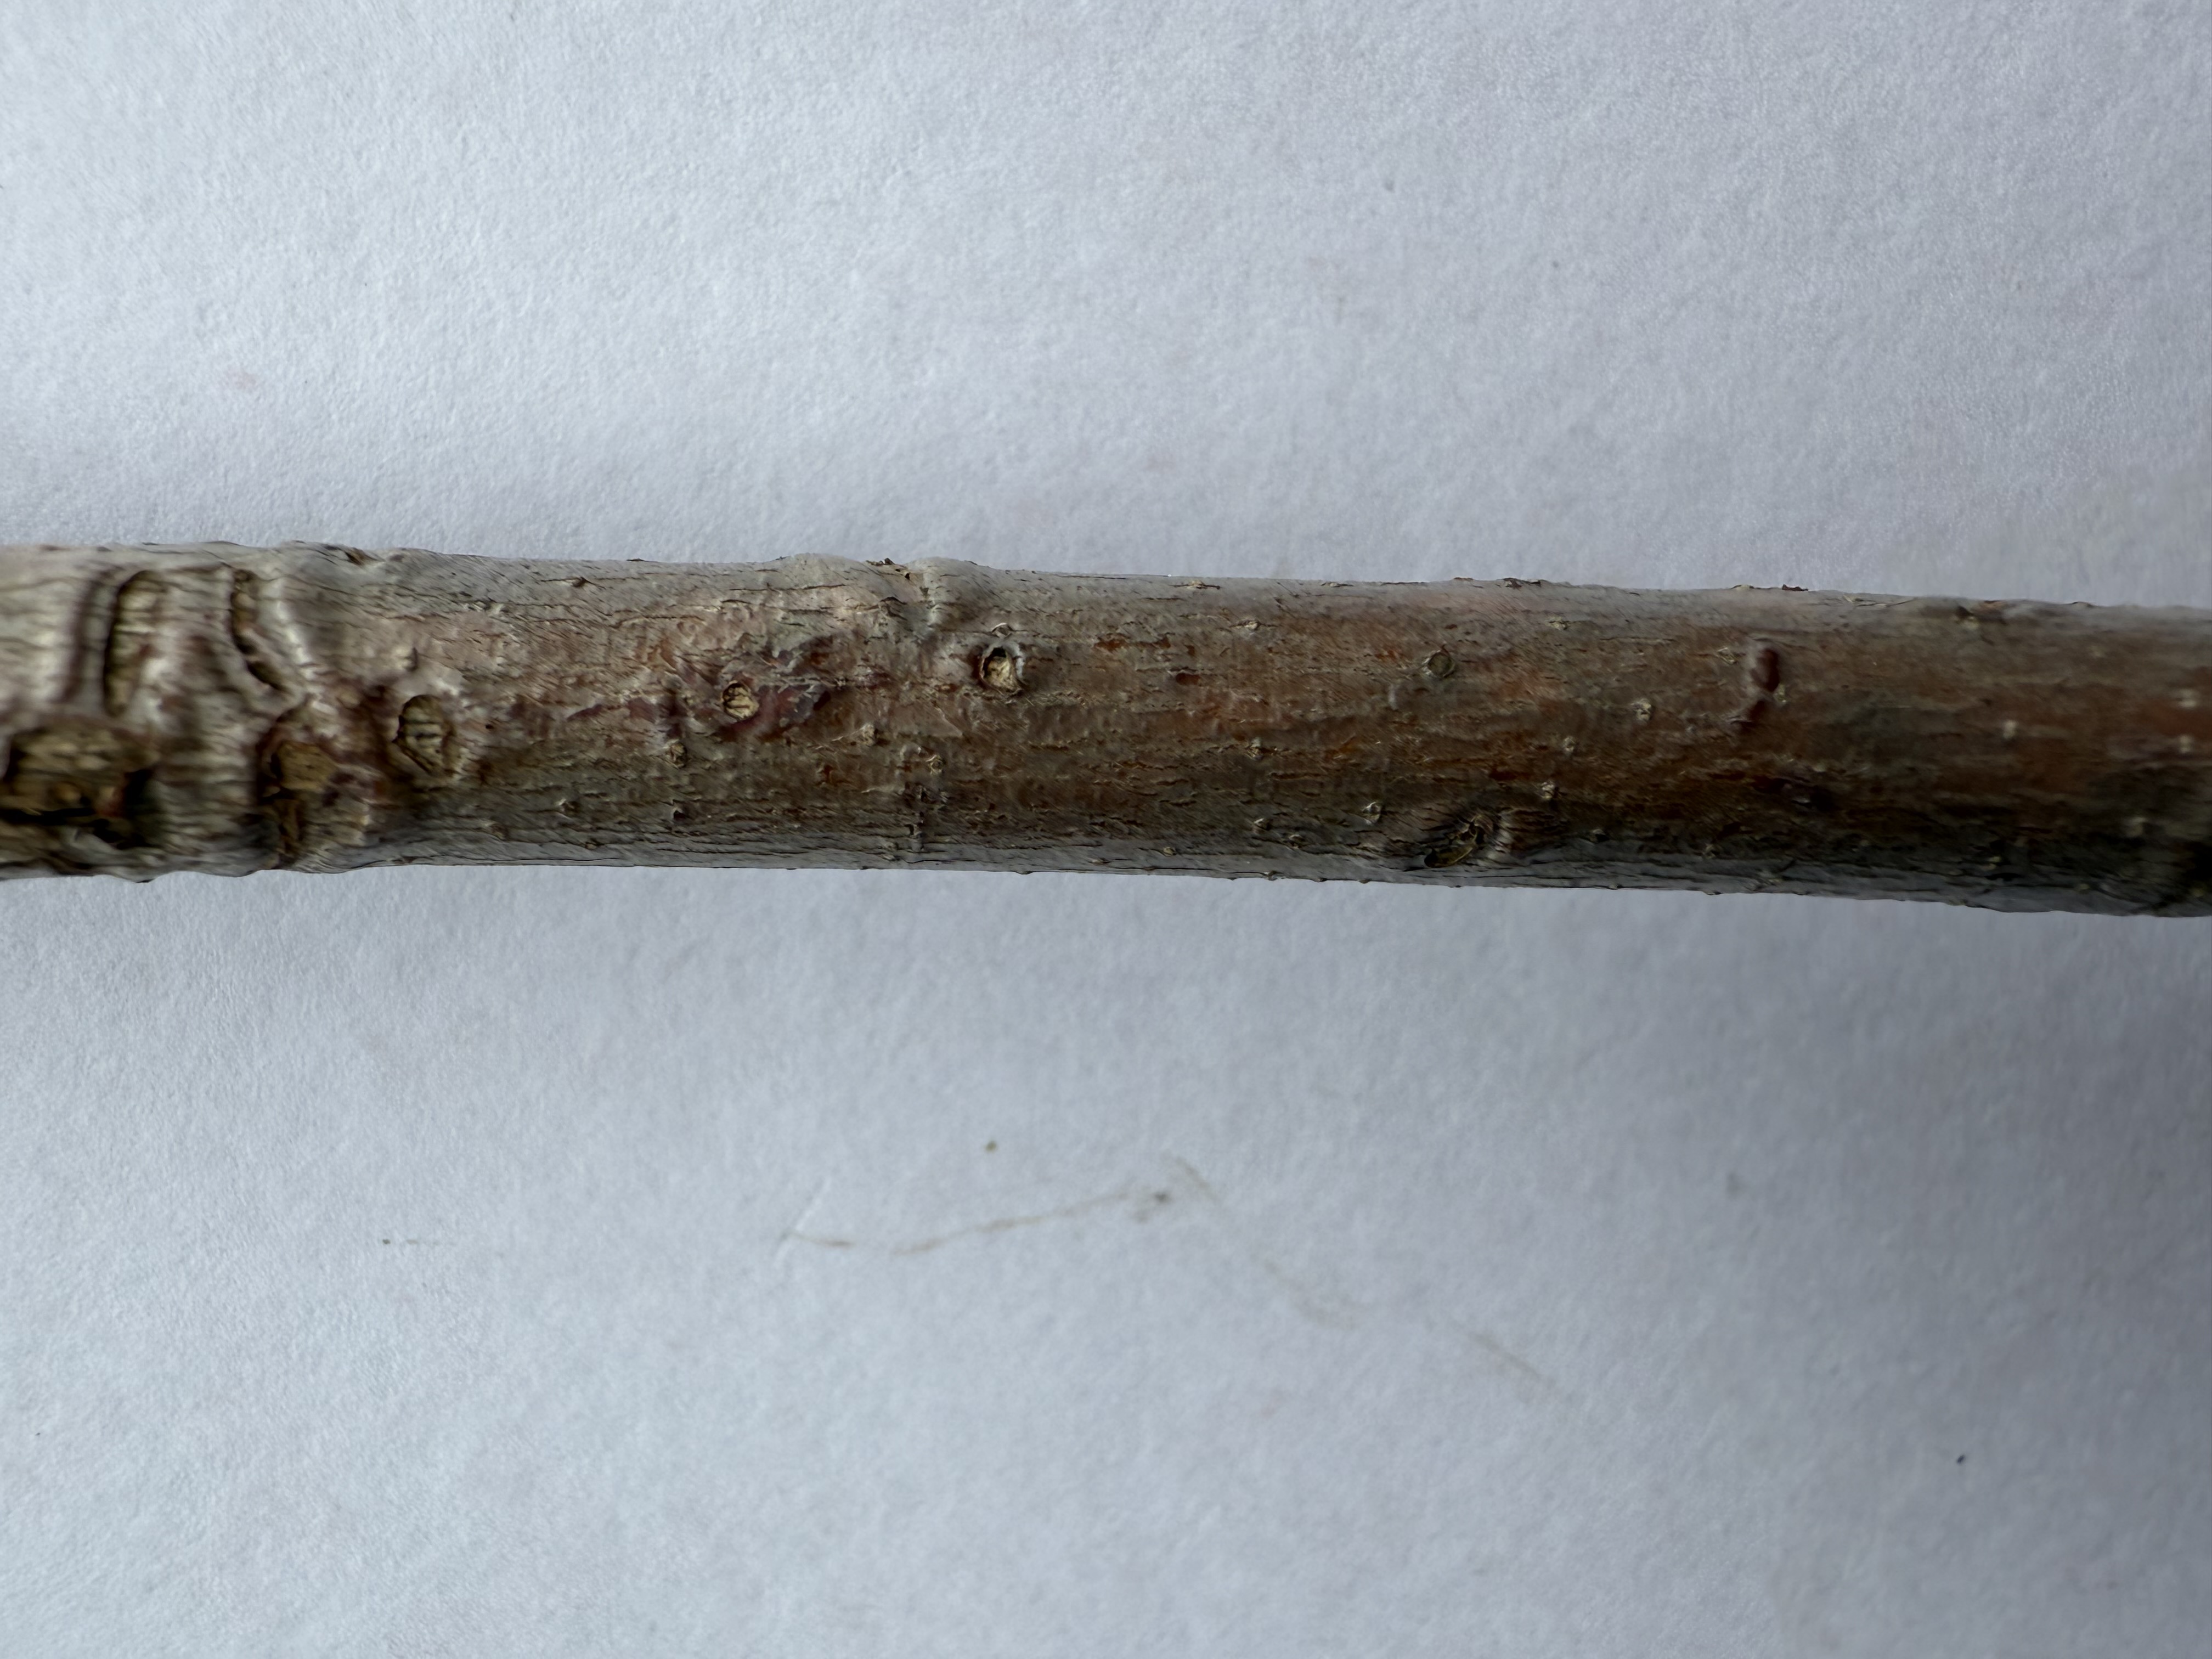
Variety: Jujube